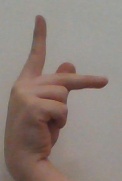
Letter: dha